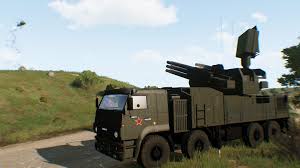
Label: Pantsir-S1